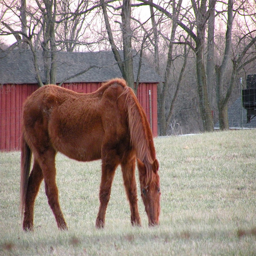
A brown horse is grazing grass near a red house.
A skinny horse is grazing in a field.
A large hours is eating grass in a field.
A brown horse is grazing in the grass.
A brown horse grazes in an open field next to trees.